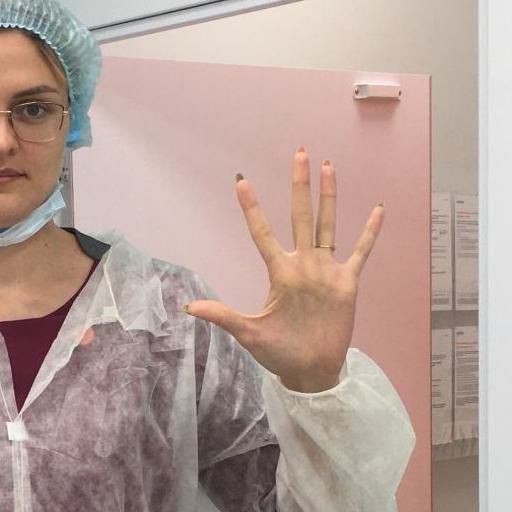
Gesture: palm